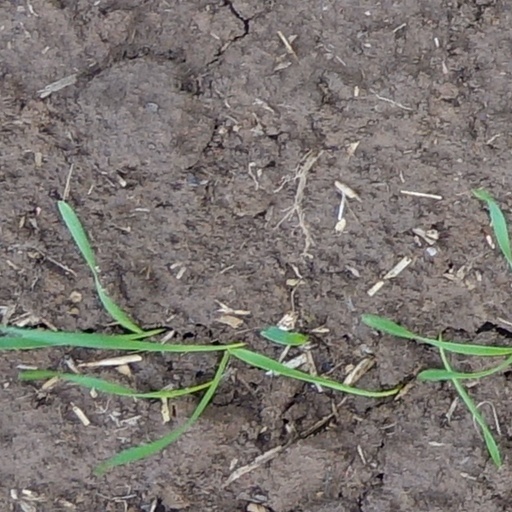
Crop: wheat